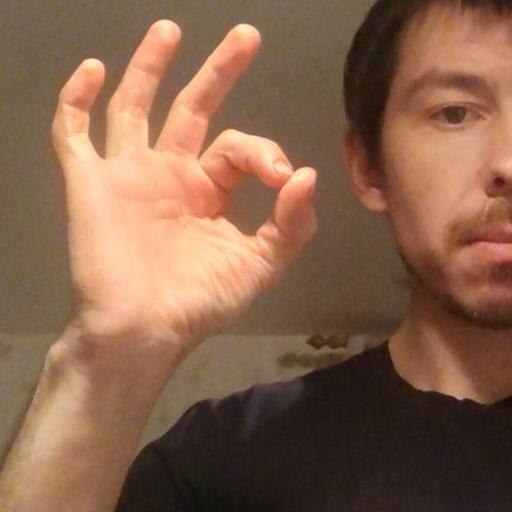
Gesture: ok